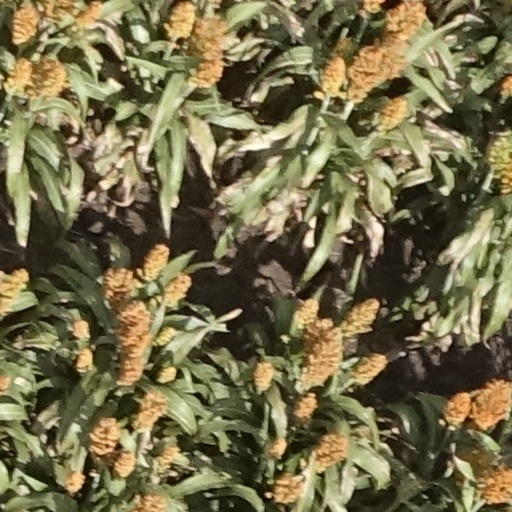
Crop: sorghum